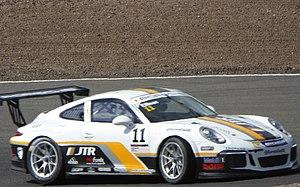
Eftihios « Tio » Ellinas, né le 27 janvier 1992 à Larnaca, à Chypre, est un pilote automobile chypriote qui participe en 2019 au championnat de Porsche Supercup avec l’écurie Walter Lechner Racing.